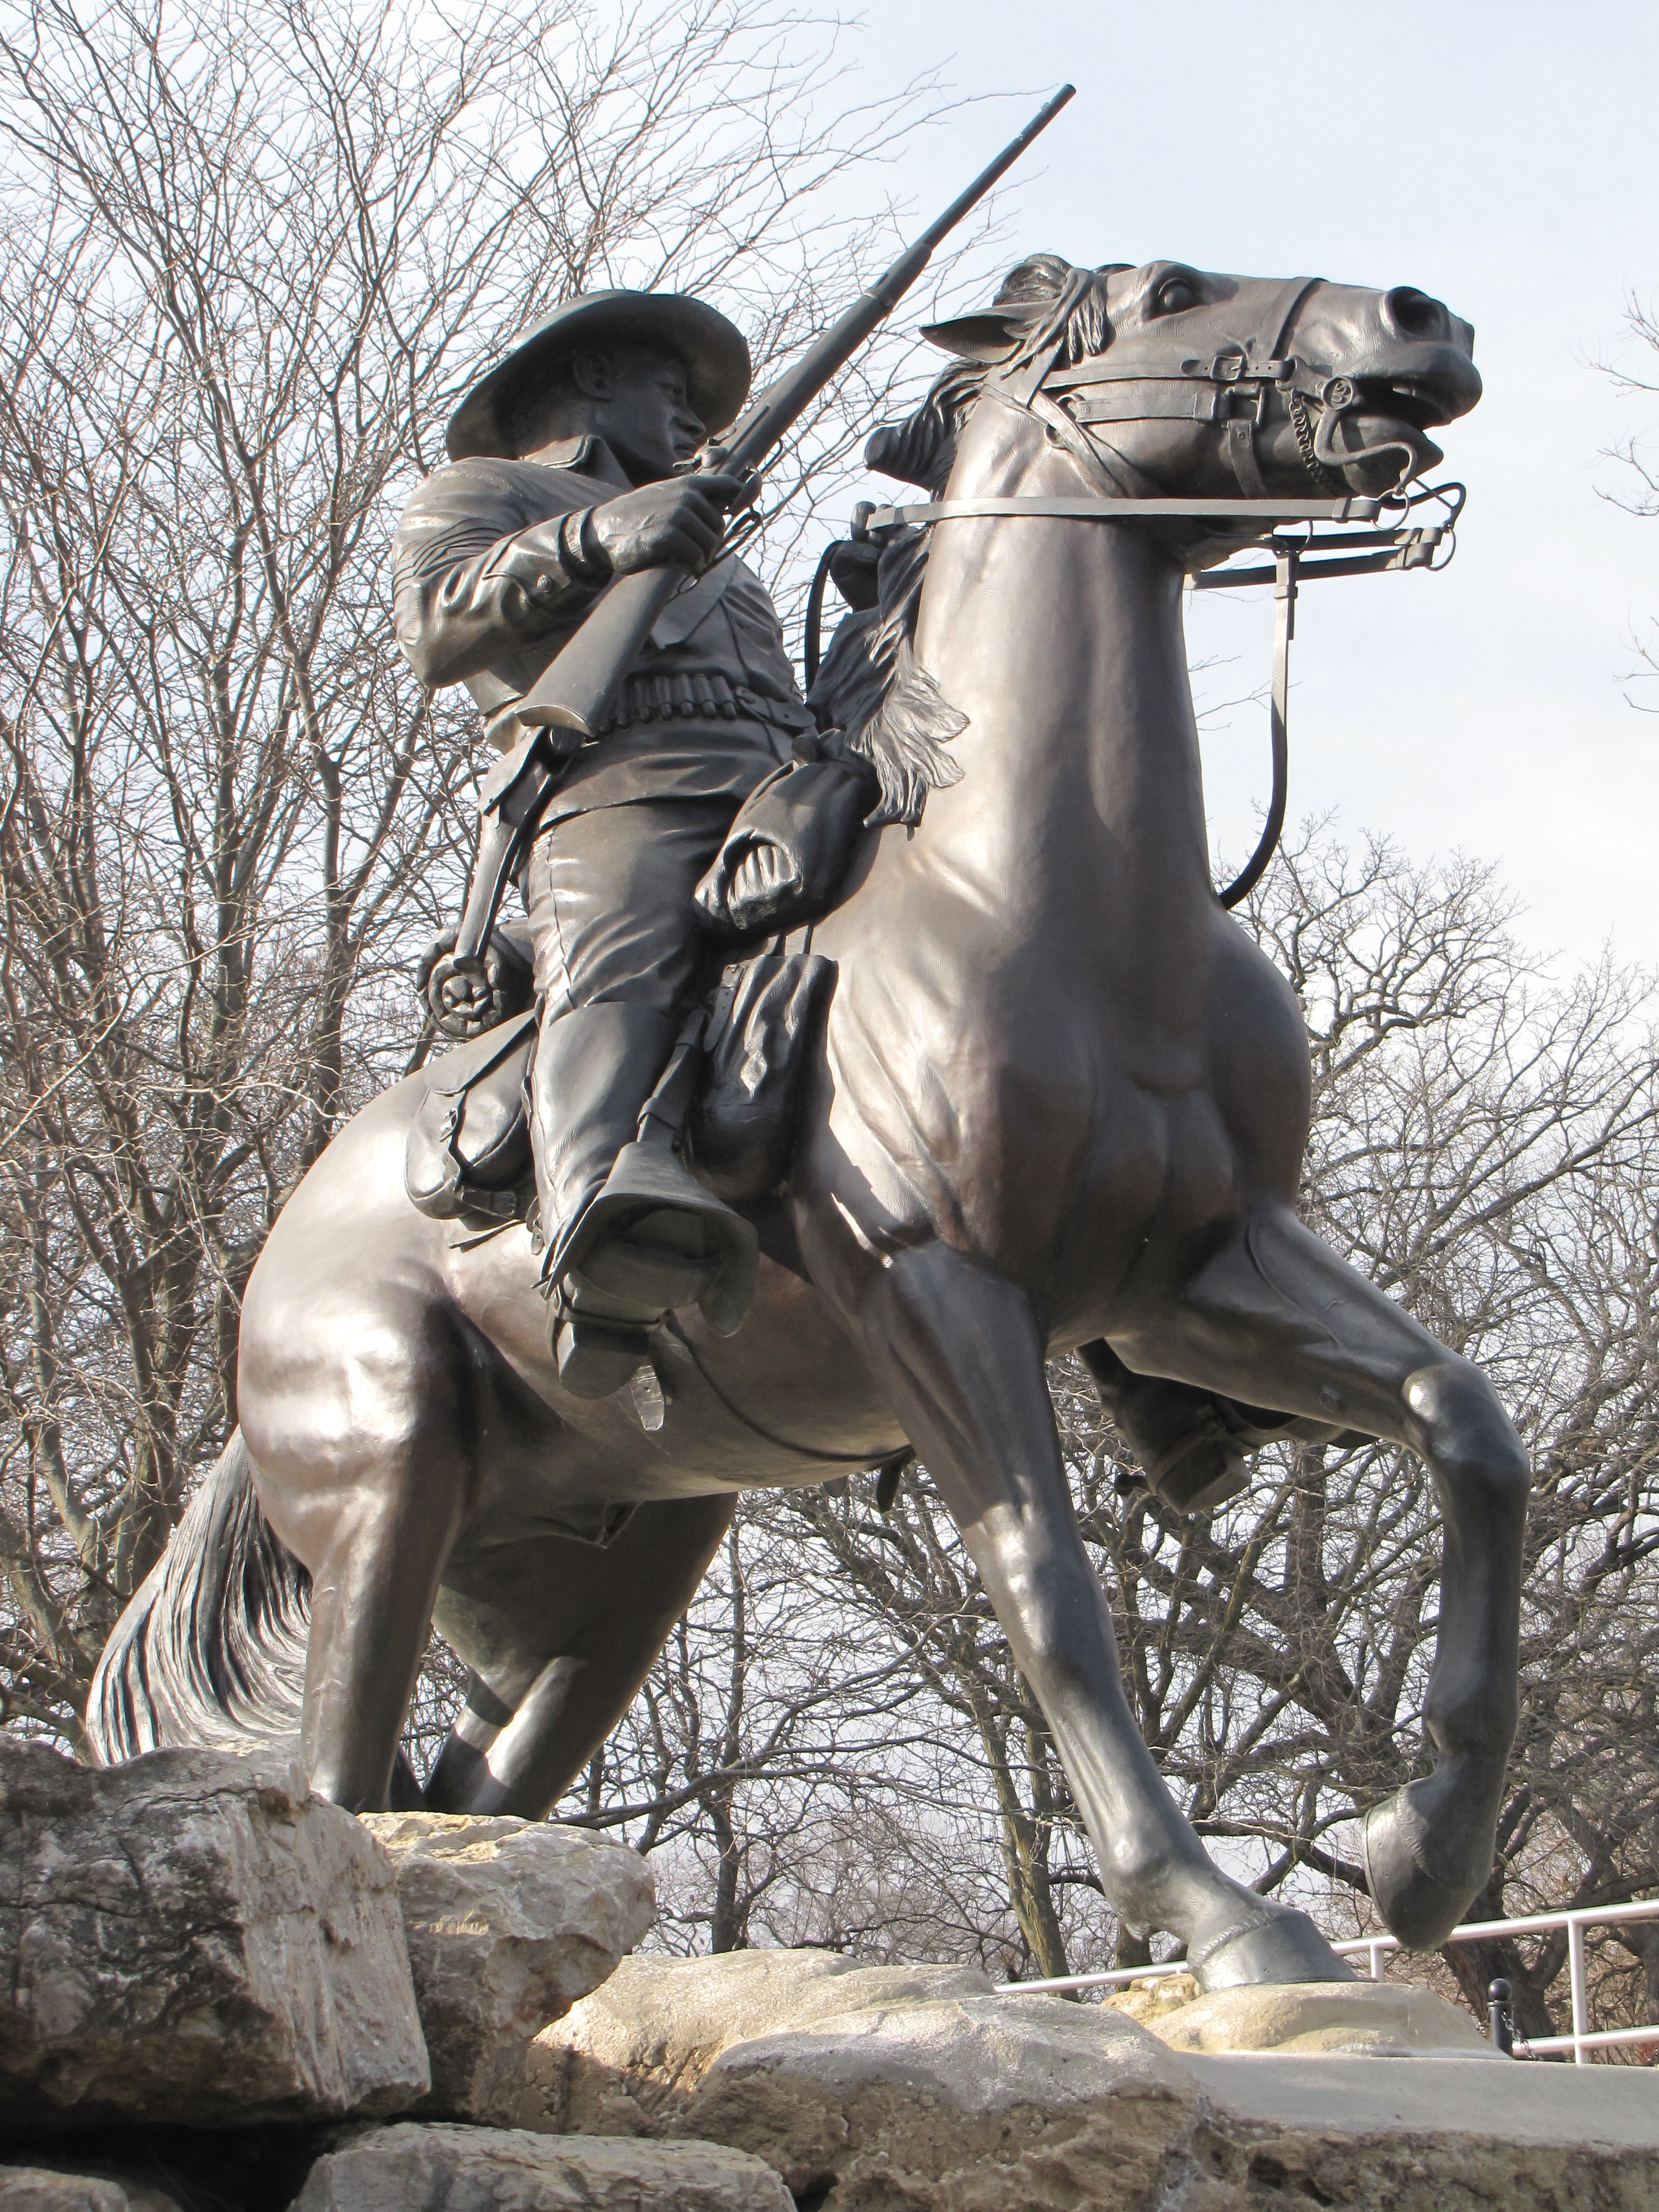
monument, statue, sculpture, art, mythology